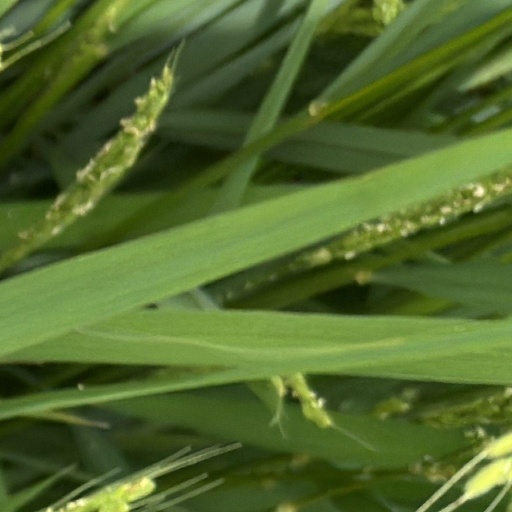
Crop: rice